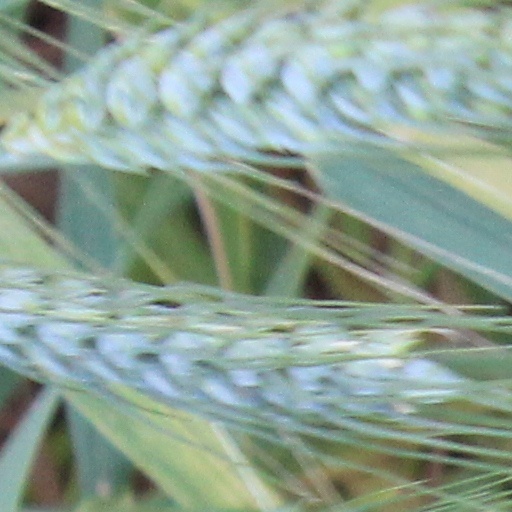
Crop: wheat